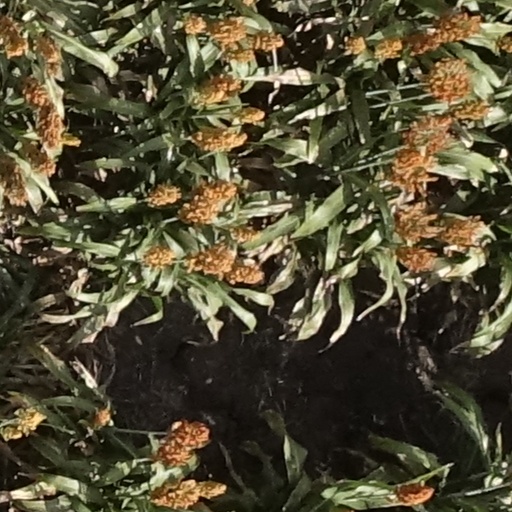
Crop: sorghum